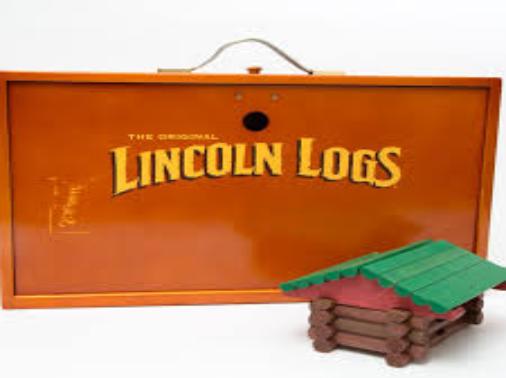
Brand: lincoln logs
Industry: Leisure